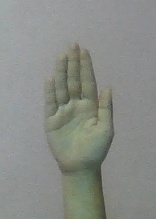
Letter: seen